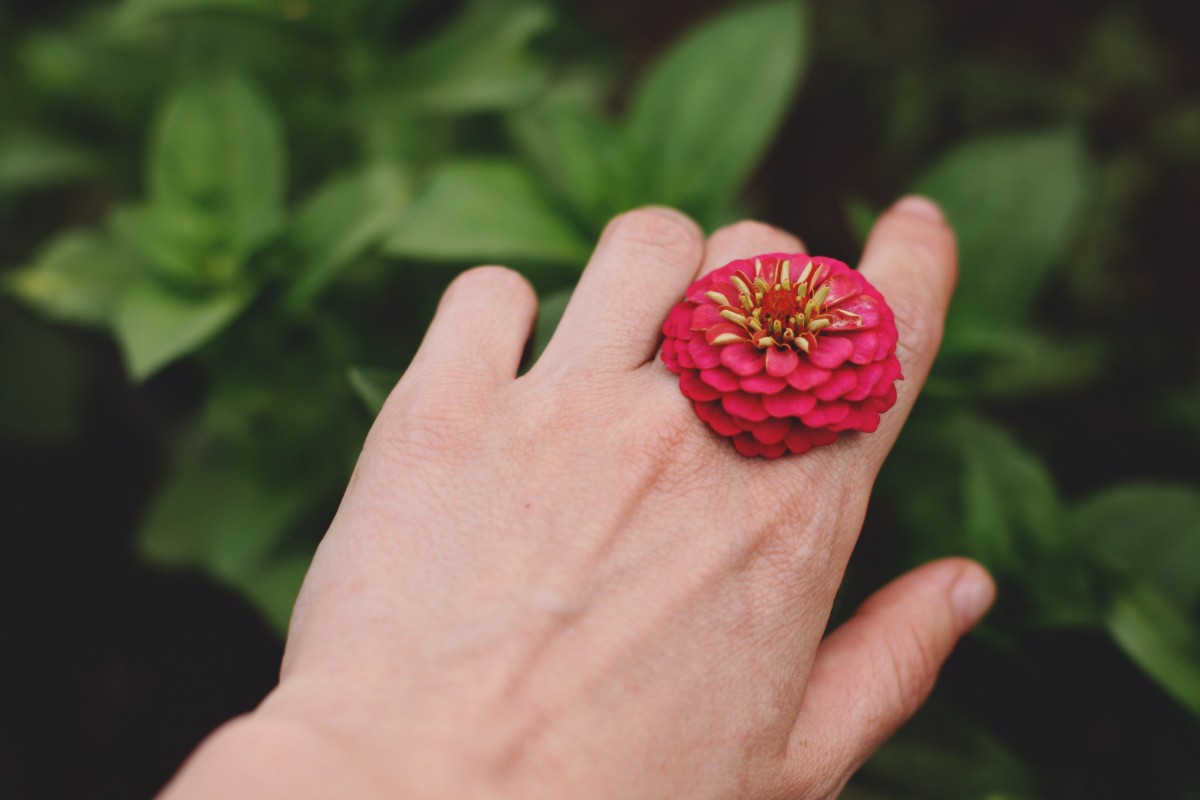
Tags: blossom, leaf, flower, petal, finger, green, red, produce, botany, flora, close up, macro photography, flowering plant